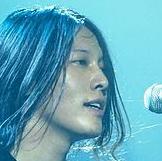
Age: 29